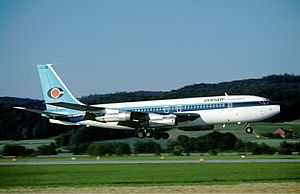
Conair / Historie
Conair Boeing 720B, 1982